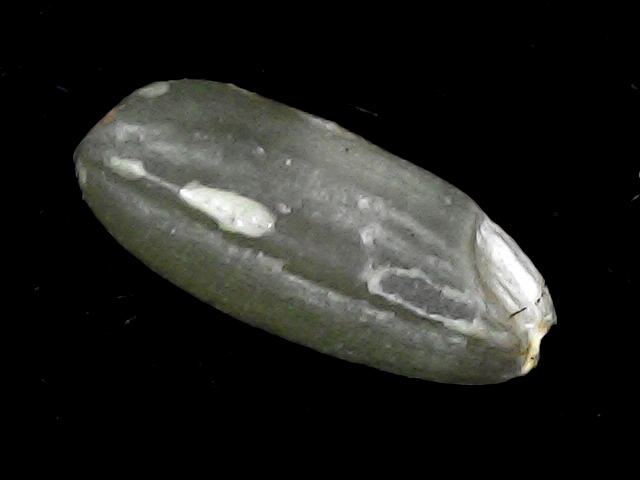
Rice variety: BD91